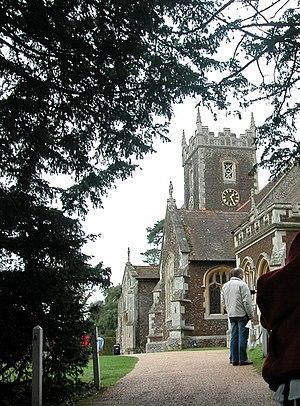
L'église Sainte-Marie-Madeleine est une église située à Sandringham, dans le comté de Norfolk en Angleterre, dédiée à Marie-Madeleine.